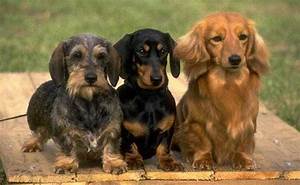
Label: cane